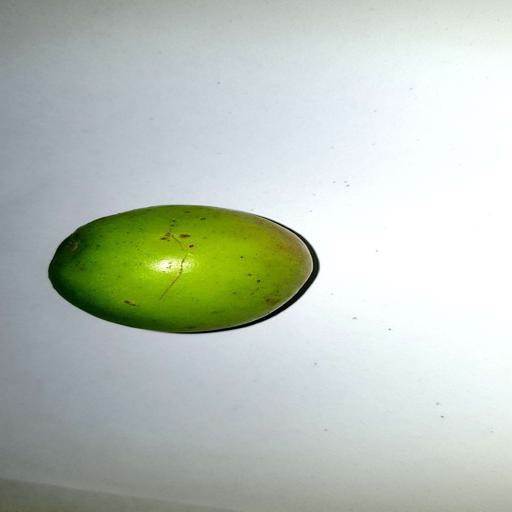
Label: healthy